Mathias Heinicke

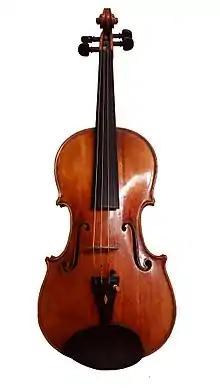
Violin by Matthias Heinicke from 1920

The exact date of Heinicke's birth could have been 1871 or 23 March 1873, but Karel Jalovec argued that Heinicke celebrated his 81st birthday on 3 March 1954. Heinicke was a native of Maria Kulm, Bohemia. His wandering years led him via Berlin and Budapest to Venice to Eugenio Degani (1875).